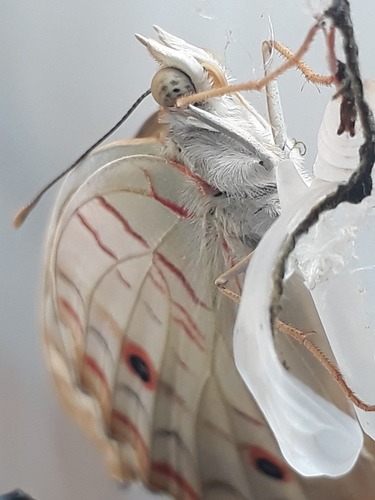
Scientific name: Anartia jatrophae
Common name: White peacock
Family: Nymphalidae
Order: Lepidoptera
Pollinator type: Primary pollinator
Habitat: Gardens, parks, and open areas
Geographic range: Southern United States to Argentina
Conservation status: Least Concern